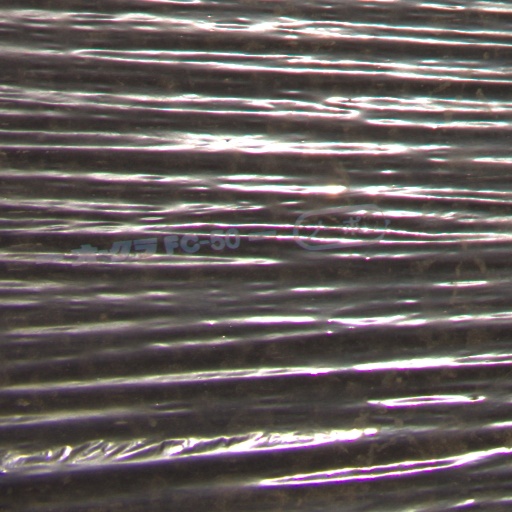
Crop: Jerusalem artichoke